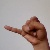
The image shows a hand gesture representing the letter 'J' in Indian Sign Language.